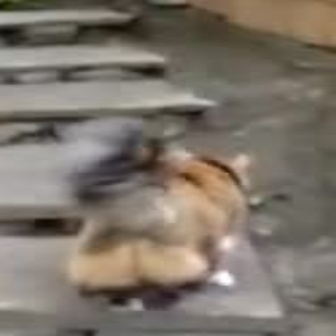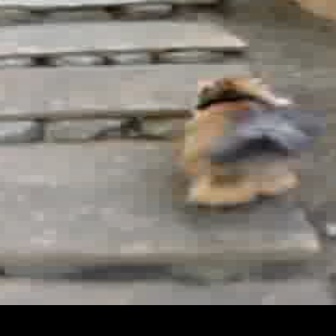
  Please identify the target specified by the bounding box [49,112,253,317] in the first image and locate it in the second image. Return the coordinates in [x_min,y_min,x_max,y_max] format.
Answer: [175,70,312,207]